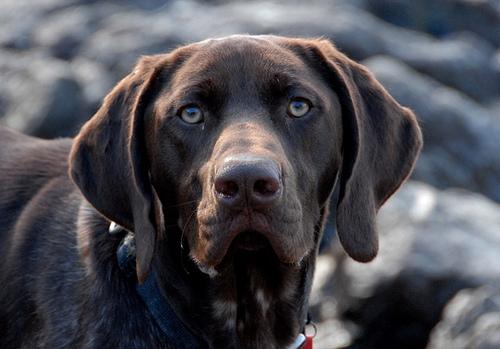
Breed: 211-n000059-German_short_haired_pointer